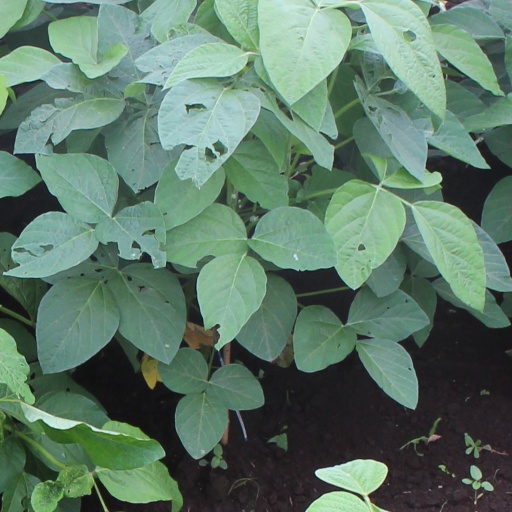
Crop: soybean